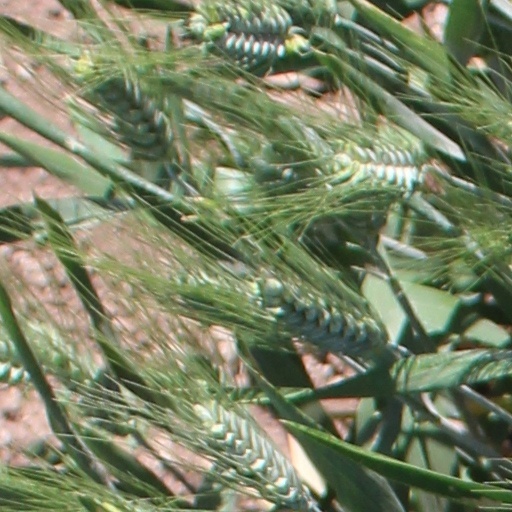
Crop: wheat